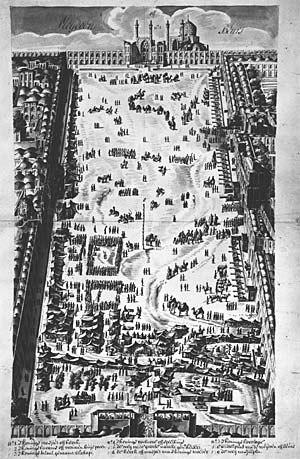
L’appellation art safavide regroupe la production artistique qui a eu lieu en Perse durant la dynastie éponyme, entre 1501 et 1722. Elle marque un apogée dans l’art du livre et de l’architecture persans alors que les arts mineurs tels que la céramique, l’art du métal ou le verre ont plus ou moins tendance à péricliter. Bien que nourri de culture persane, l’art safavide est fortement influencé par les cultures turkmène, chinoise, ottomane et occidentale.